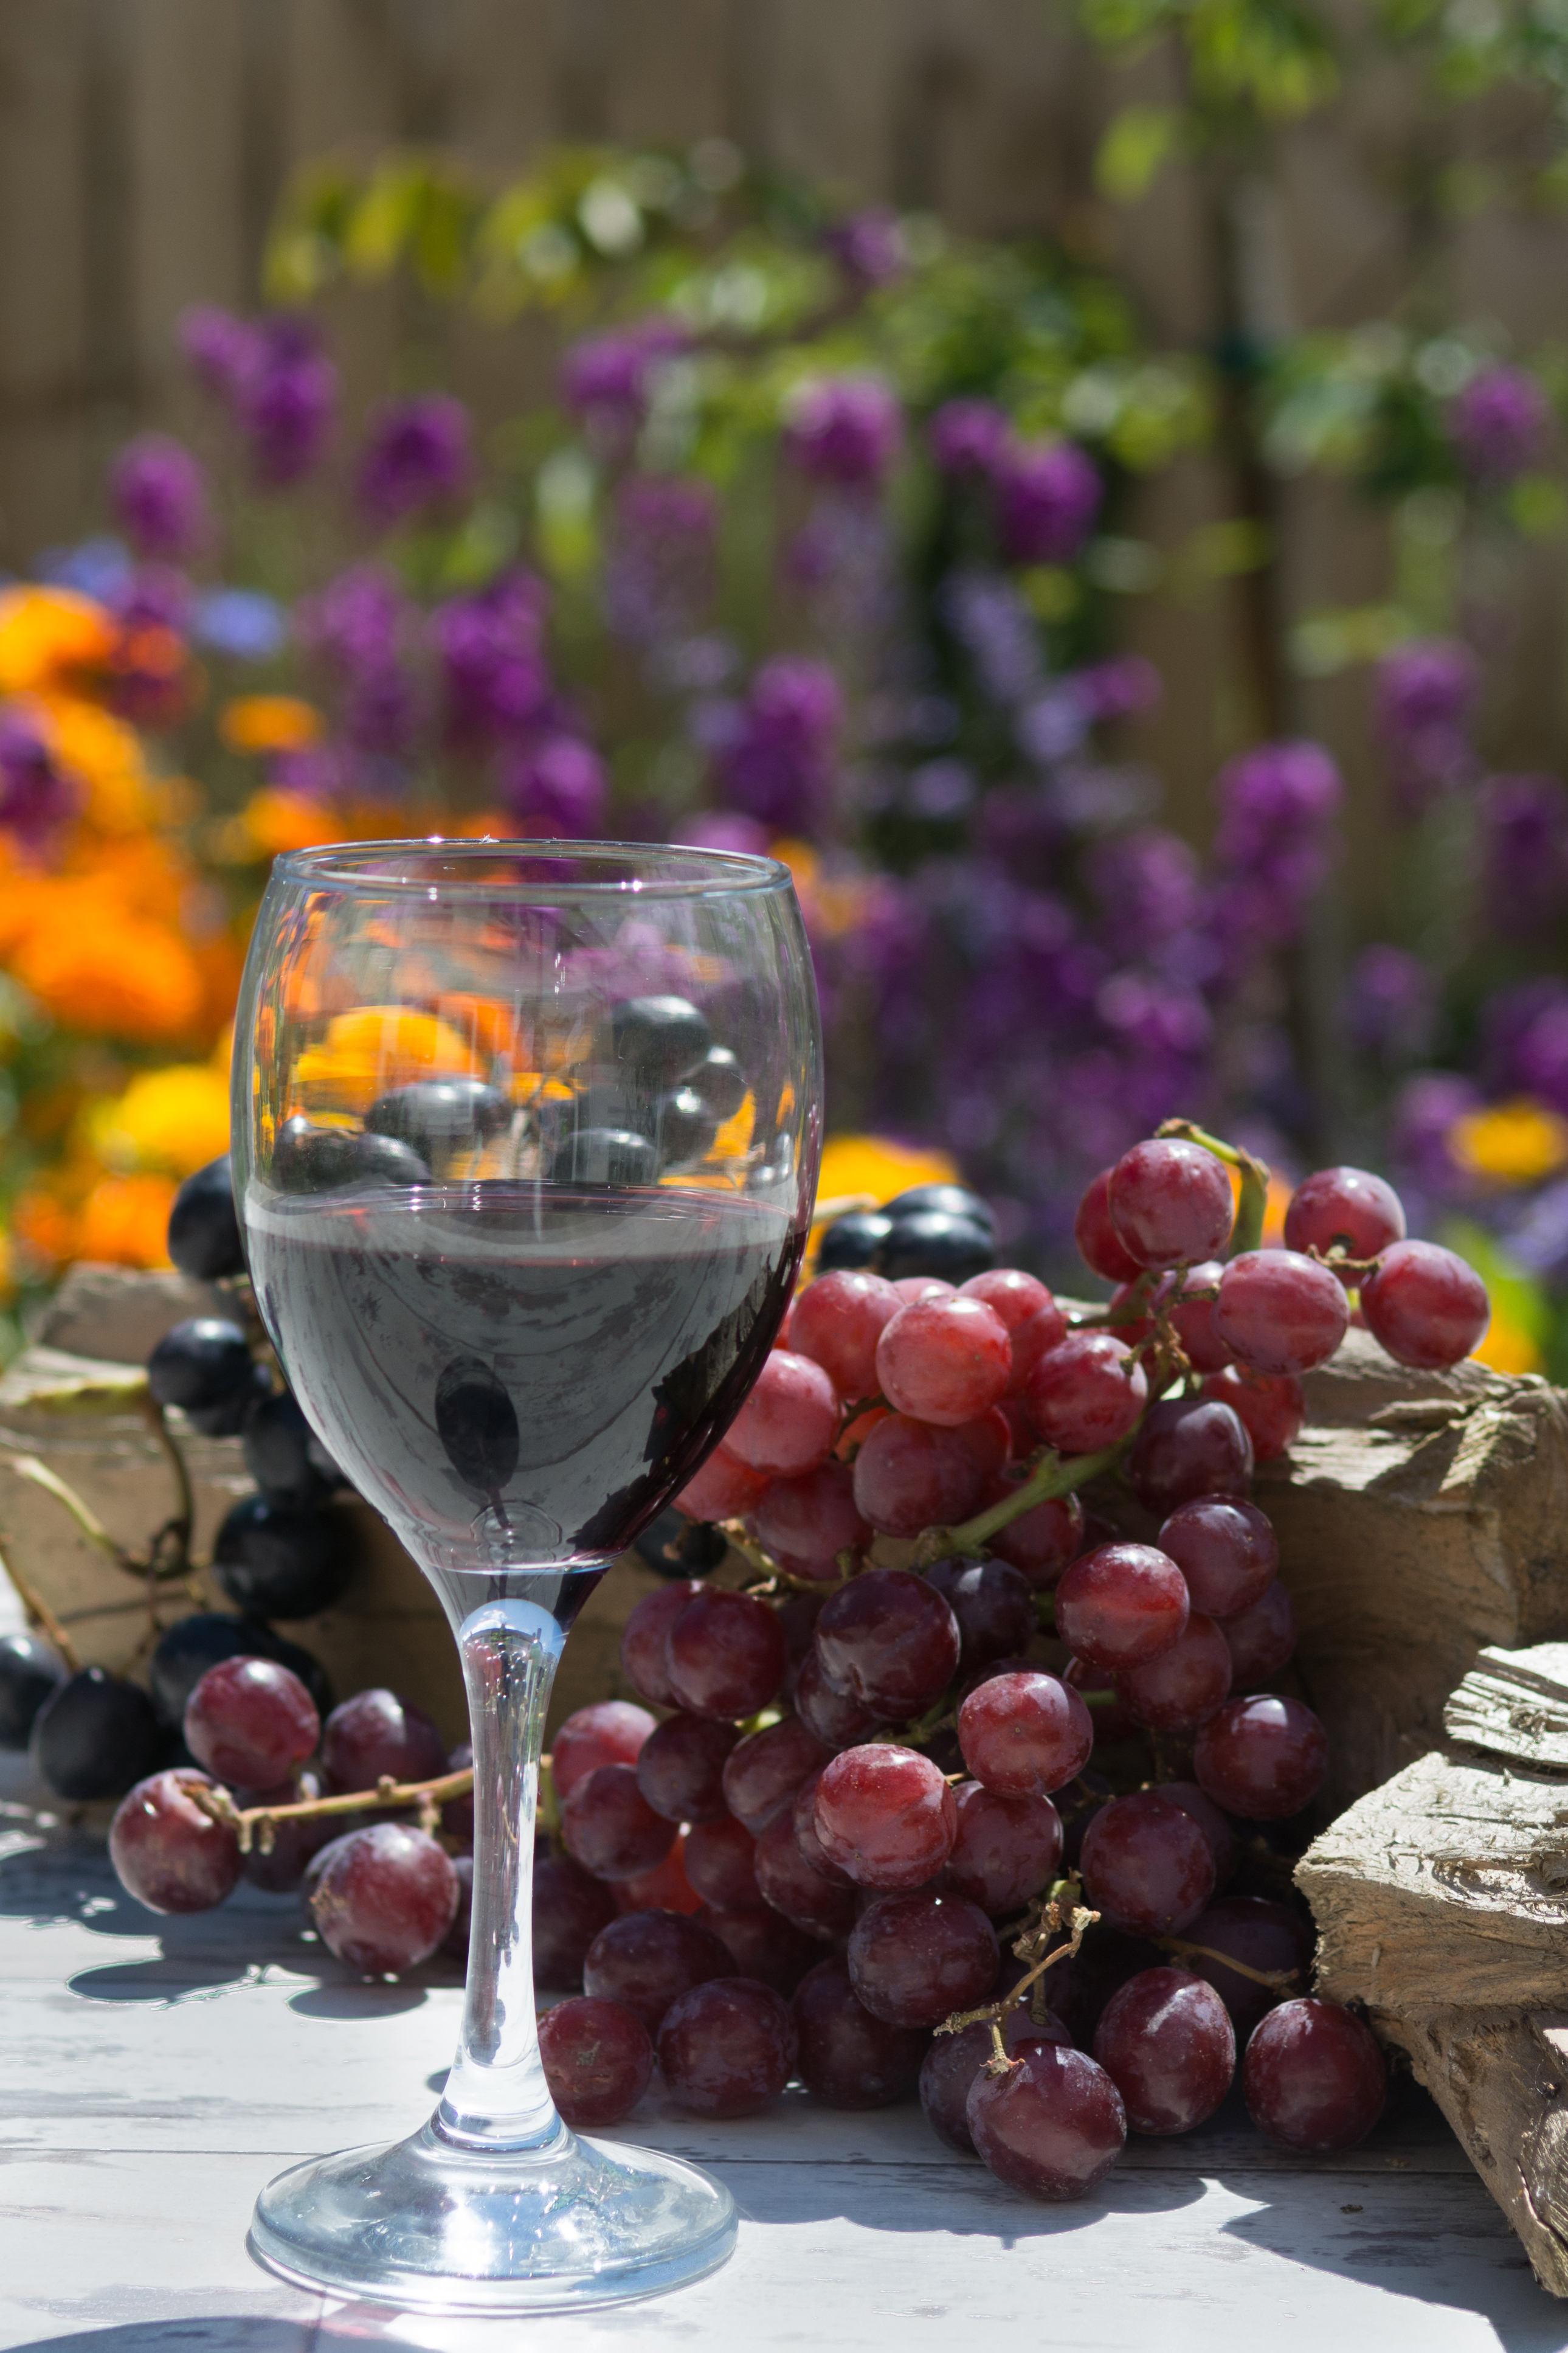
plant, grape, wine, fruit, flower, glass, food, produce, drink, red wine, wineglass, wine glass, grapes, fruits, flowering plant, vitis, stemware, alcoholic beverage, land plant